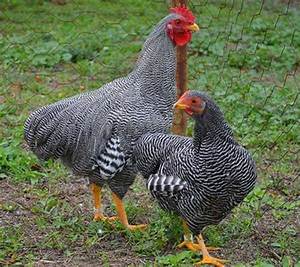
Label: gallina